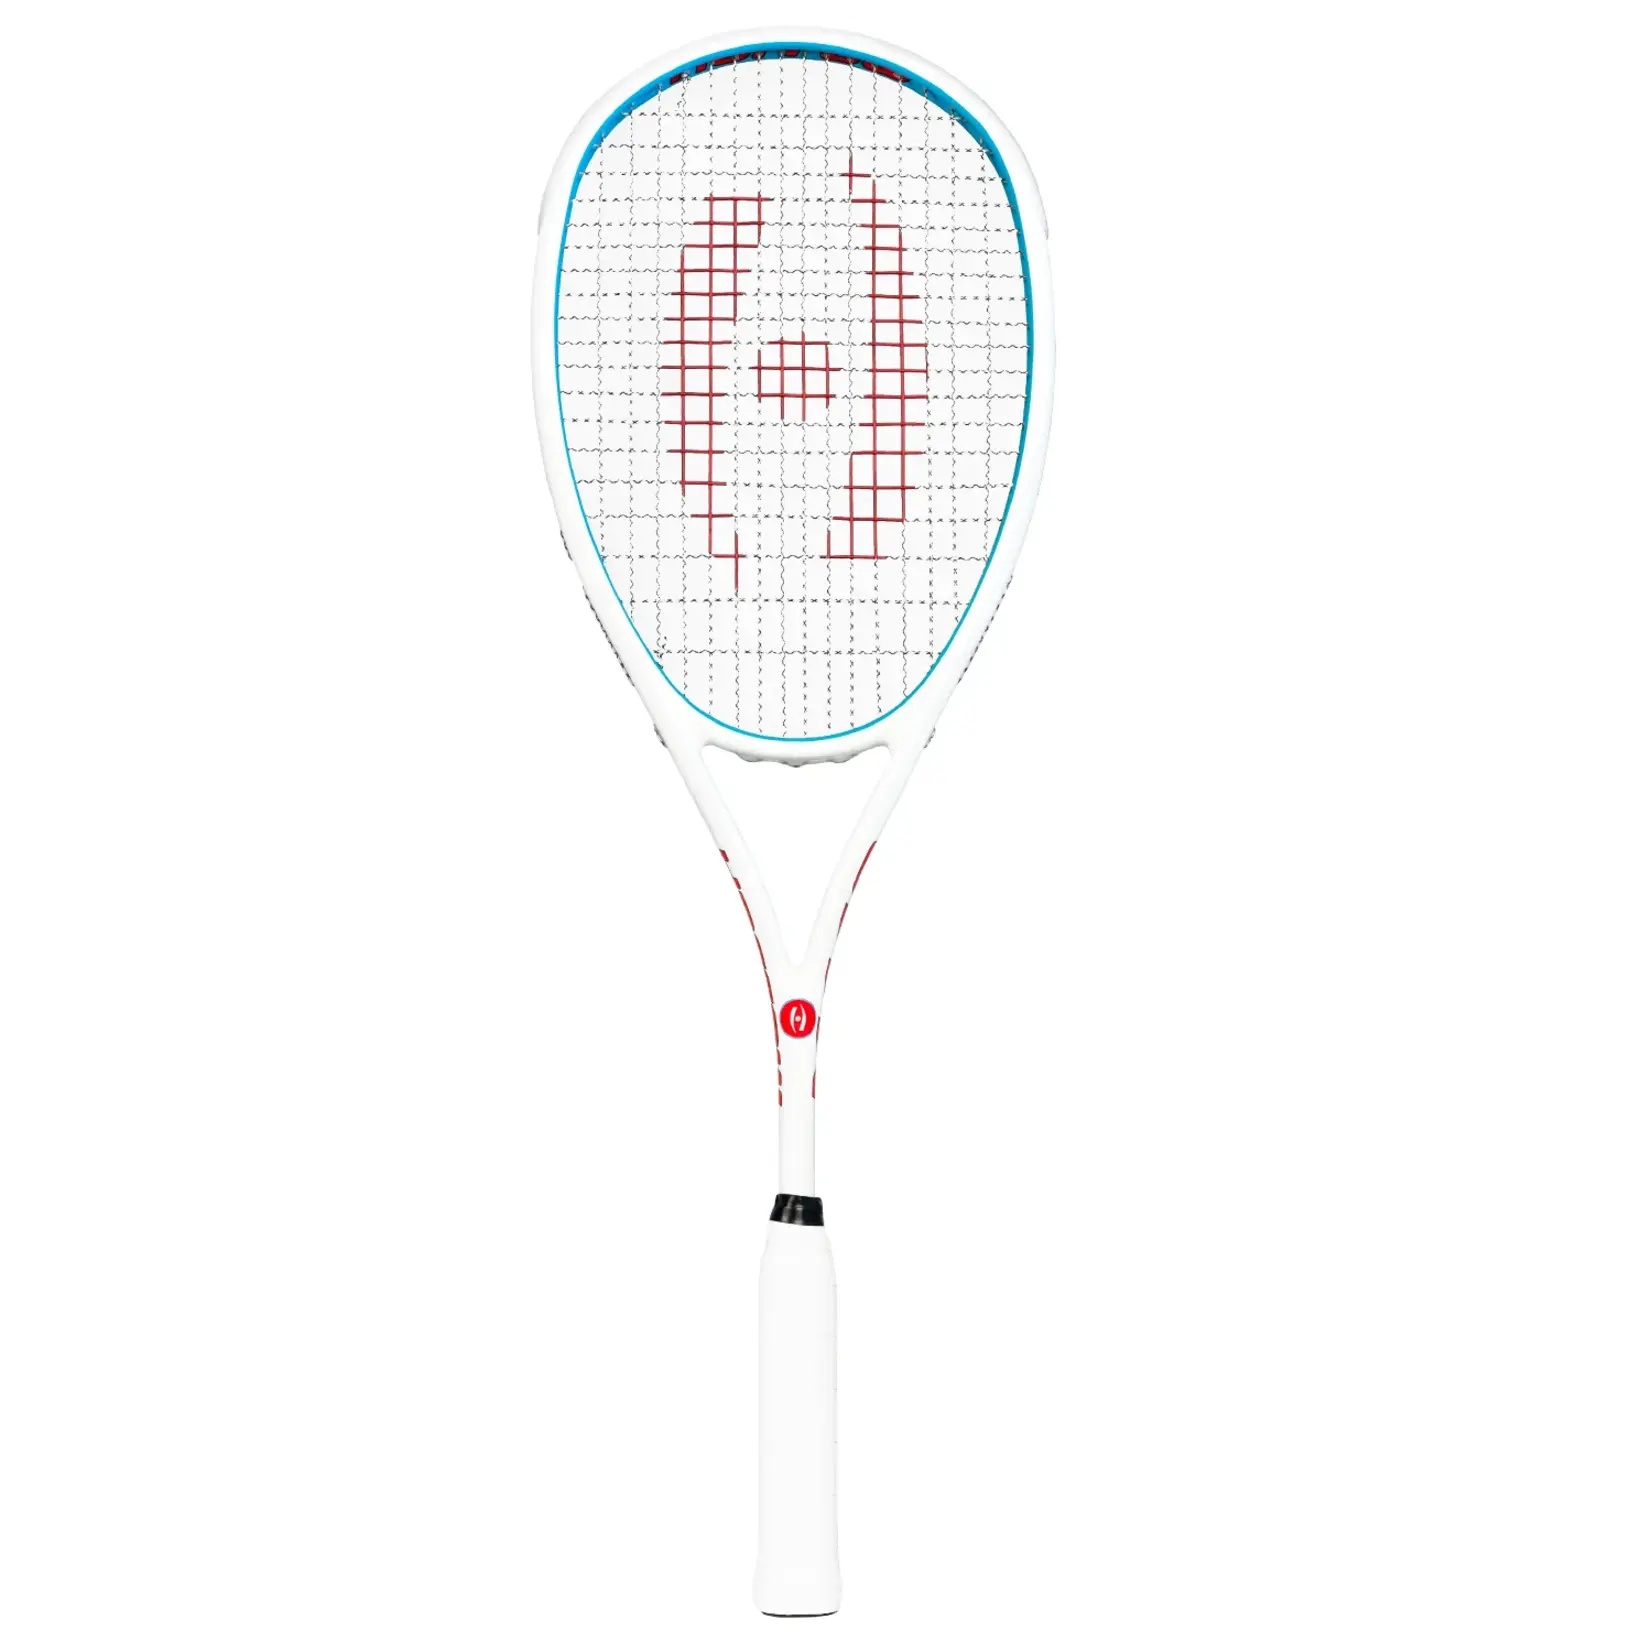
Harrow M-140 White/Blue/Red
The revamped M-140 is one of our top-selling doubles frames of all time. A larger head size provides extra forgiveness on off-center hits and the stiff frame adds power and pace without sacrificing control. While perfectly suitable for a bigger-hitting singles player, the M-140 will provide you with all the game you need to carry your doubles partner to victory time and time again.
Brand: Harrow
Category: Sporting Goods > Athletics > Racquetball & Squash > Racquetball Rackets